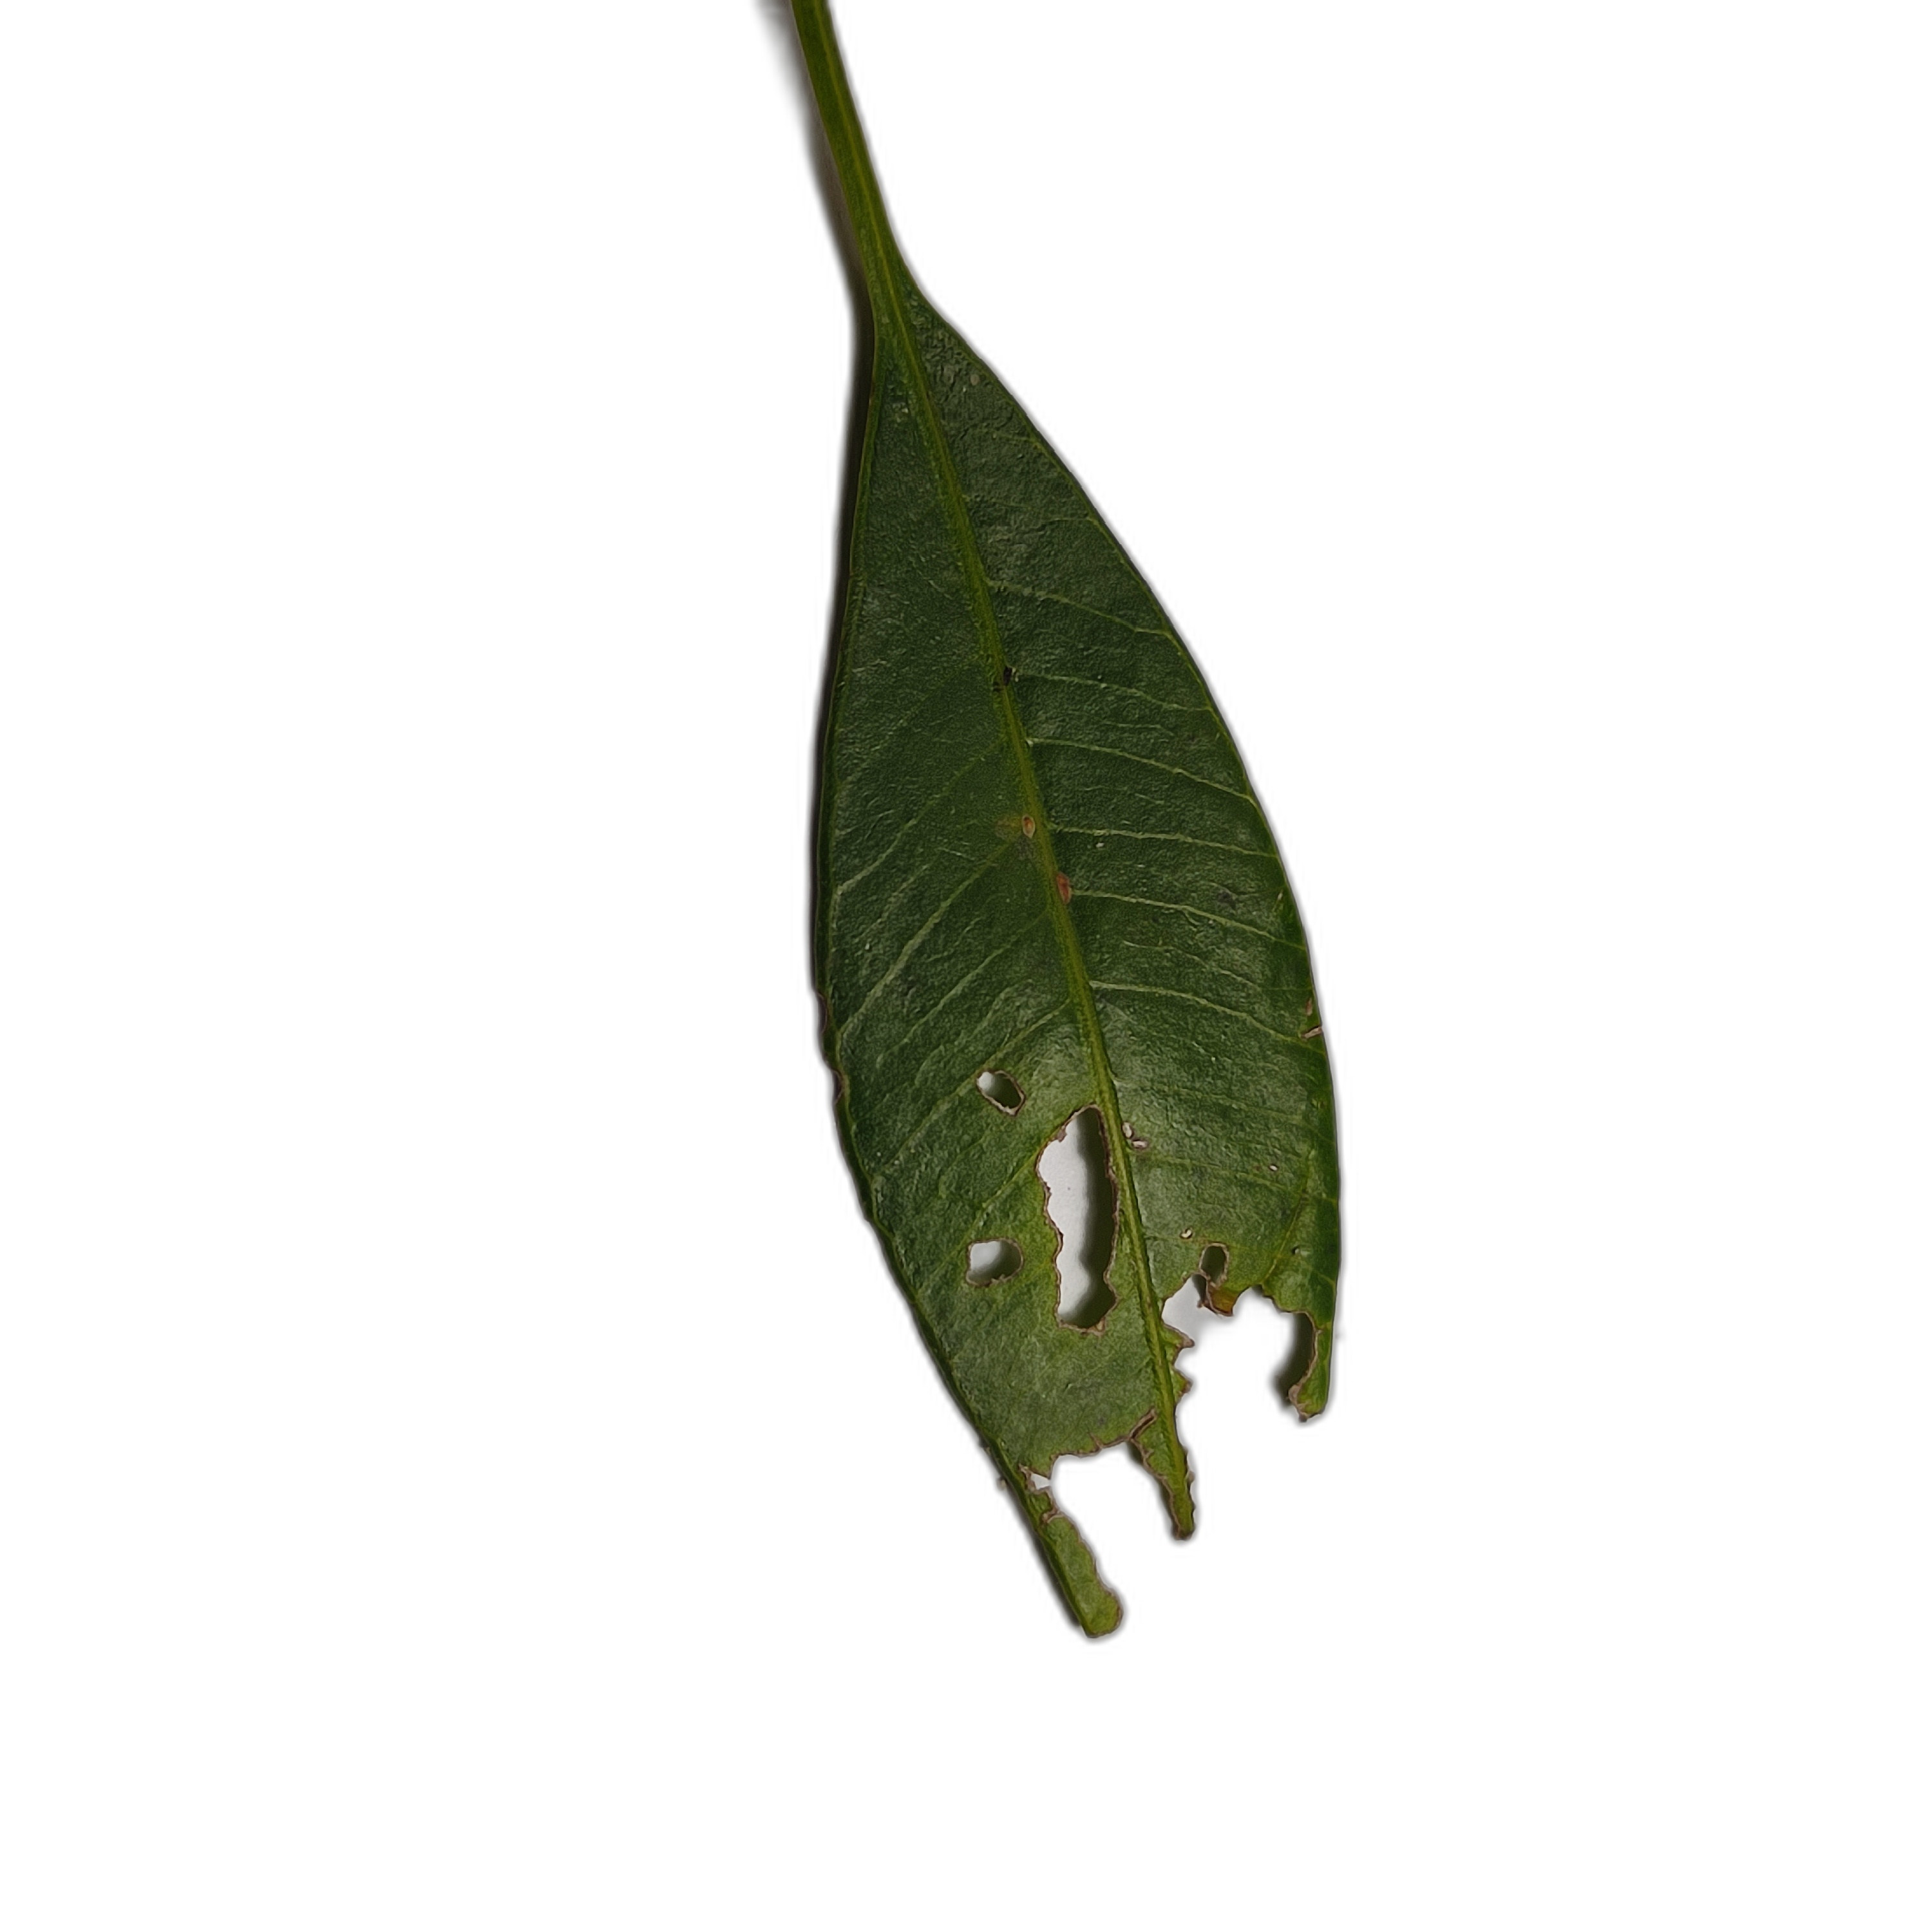
Label: not_healthy